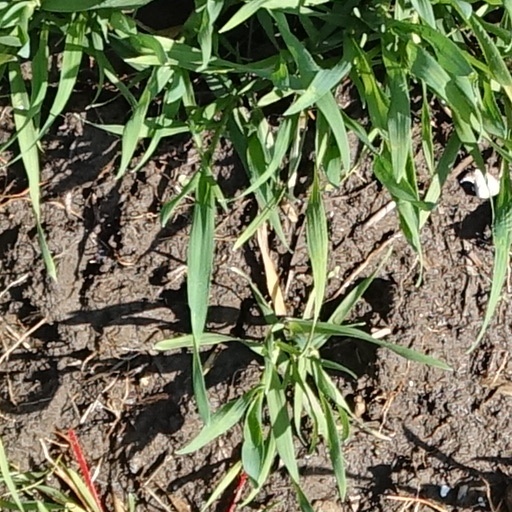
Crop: wheat